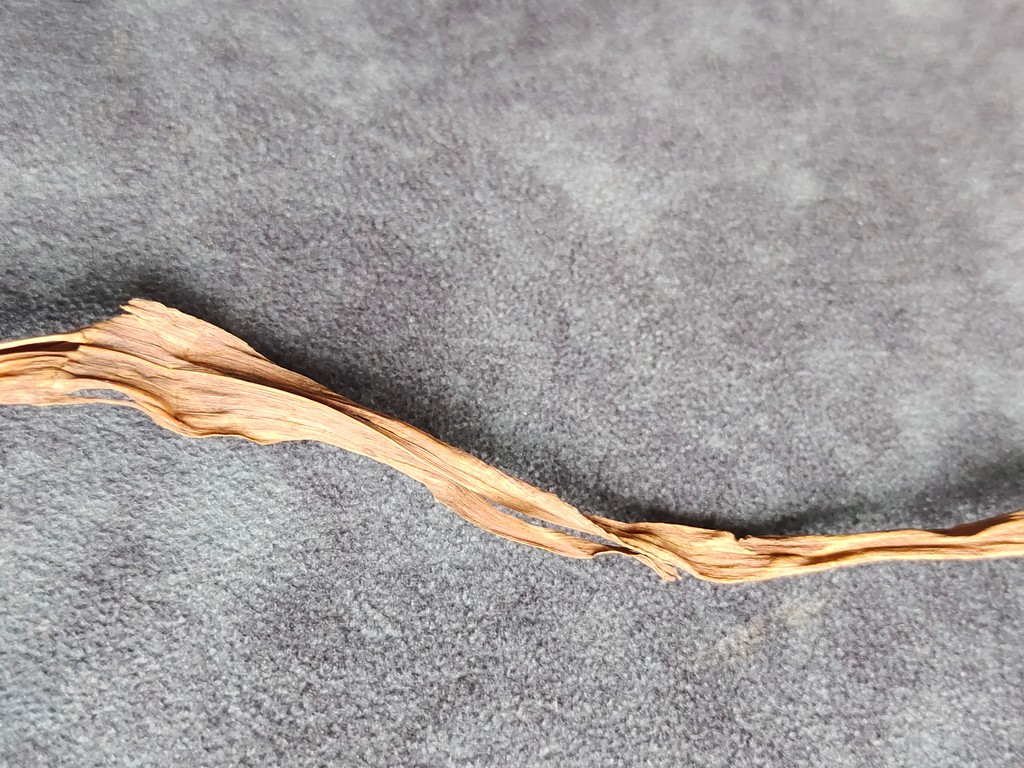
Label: Dried